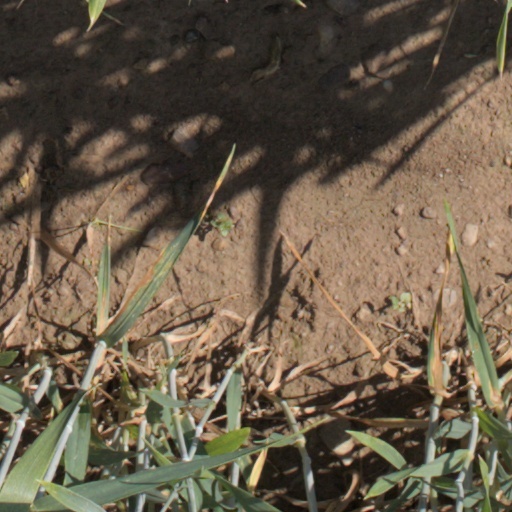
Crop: wheat